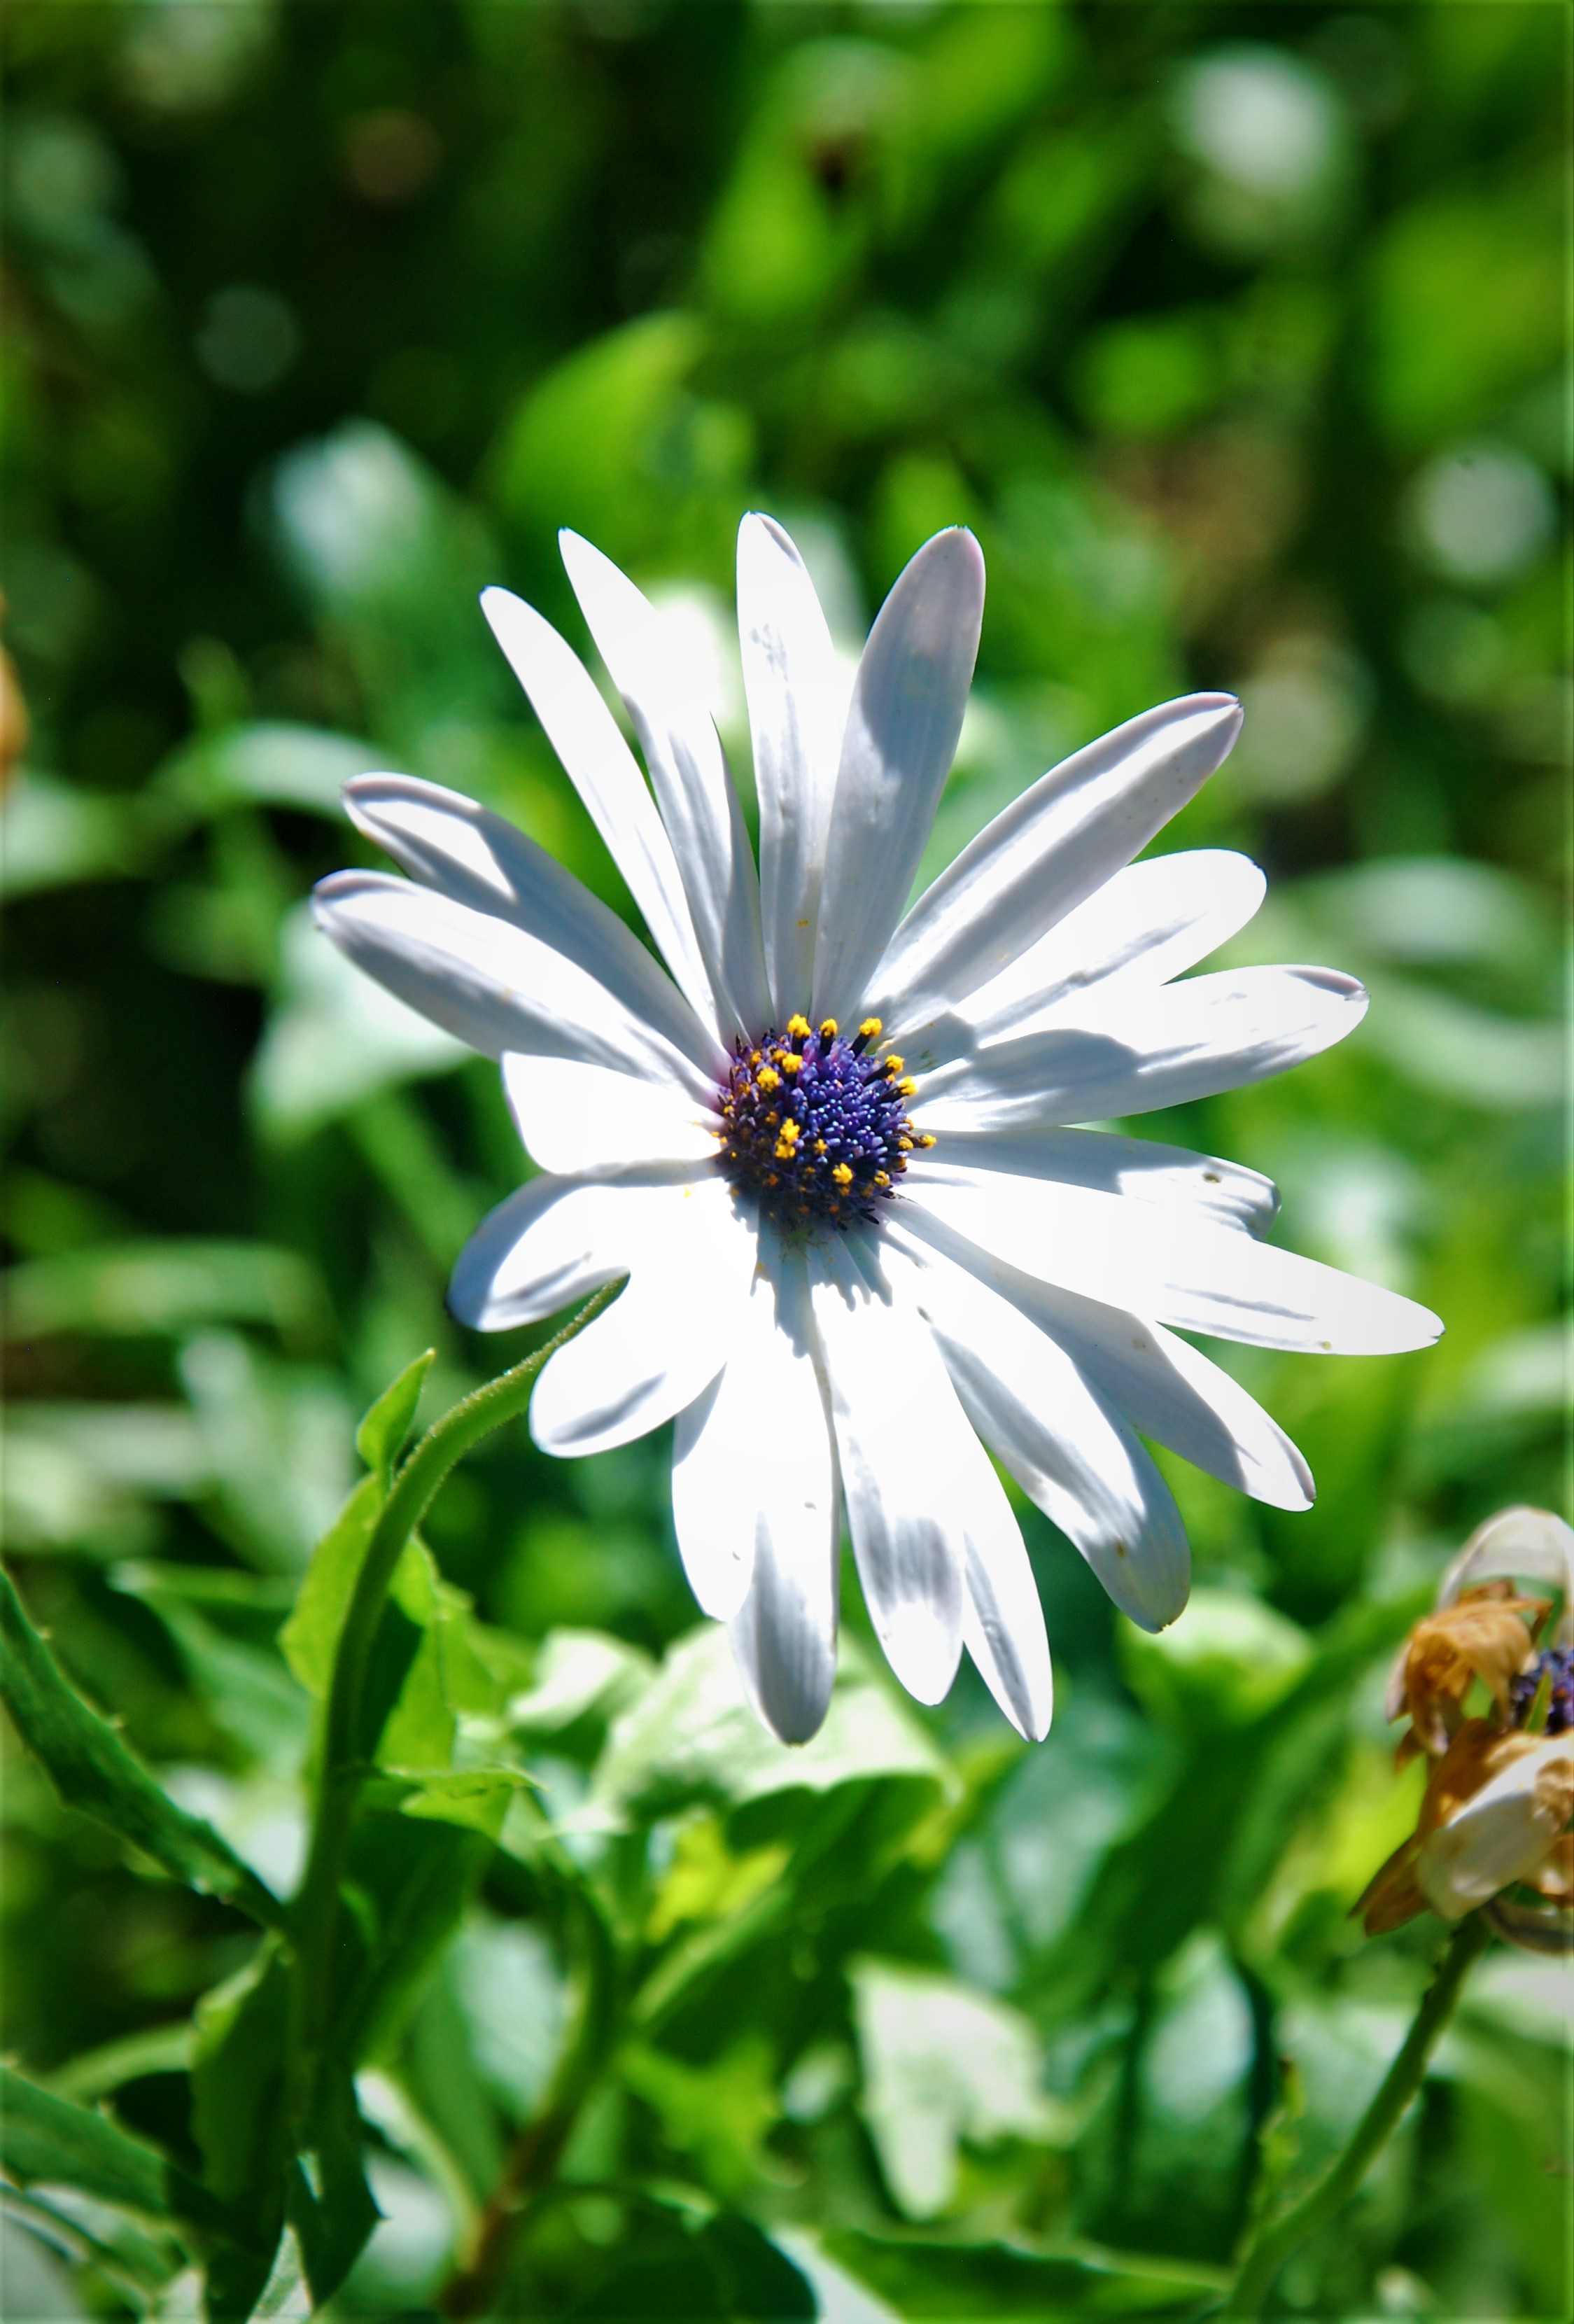
nikkon, d80, flower, flora, plant, daisy, aster, petal, daisy family, flowering plant, annual plant, spring, oxeye daisy, wildflower, grass